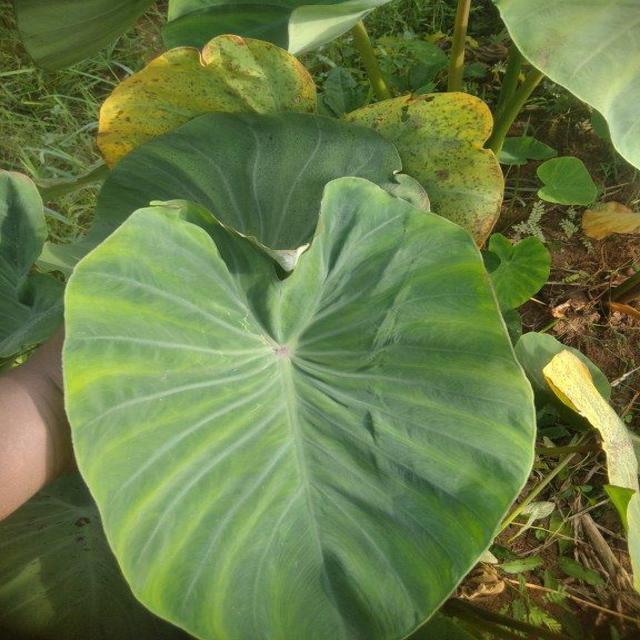
Label: Healthy